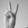
ASL letter: V